Wangala

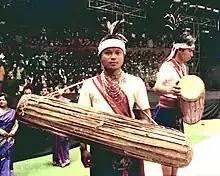
A 'Wangala' drummer of the Garo Tribe of Meghalaya at the Republic Day Folk Dance Festival 2004, which was inaugurated by the President A. P. J. Abdul Kalam in New Delhi on 24 January 2004

Wangala is also called the festival of "The Hundred Drums", a harvest festival celebrated by the Garo tribe, who live in Meghalaya, Nagaland, and Assam in India and Greater Mymensingh in Bangladesh. In this post harvest festival, they give thanks to 'Misi Saljong', the sun god, for blessing the people with a rich harvest. Wangala is celebrated in the months from September to December, with different villages setting different dates for the occasion.